Serafín Dengra

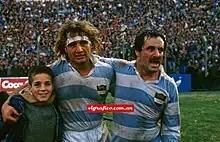
Dengra (centre) after a test against France in 1988.

Serafín Dengra (born Buenos Aires, 21 September 1961) is a former Argentine rugby union footballer and manager. He played as prop and hooker for Argentina, Queensland, and Wests Bulldogs. He is nicknamed "Serafo".